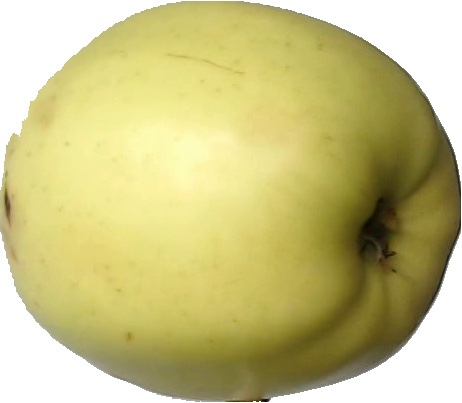
Label: apple_golden_2